Kakinada

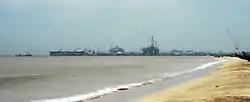
Far view of Kakinada port from Beach

Kakinada Beach Festival (also Sagara Sambaralu) is a music festival held in Kakinada. It was declared as an annual festival by the government of Andhra Pradesh in 2012. It is a three-day event where many artists perform.